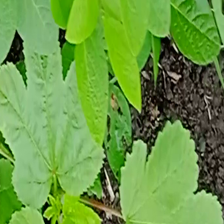
Weed species: Little_Mallow(Malva parviflora)